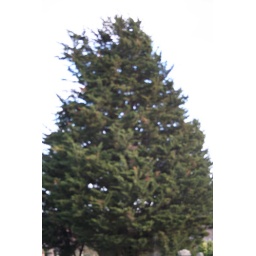
a pine tree in a grave yard